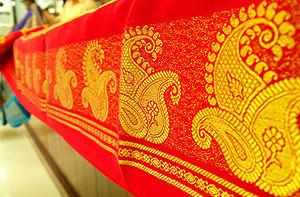
Mysore, en français Maïssour et officiellement Mysuru, est la deuxième ville de l'État du Karnataka, en Inde, chef-lieu du district homonyme, ancienne capitale du royaume de Mysore.